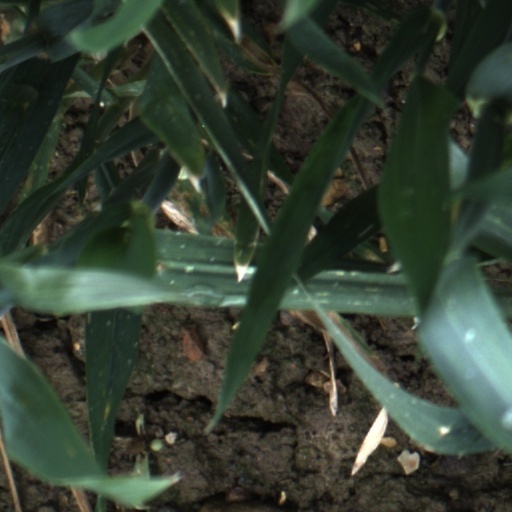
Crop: wheat